Sparkling violetear

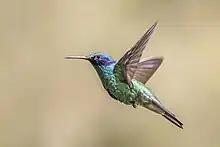

The sparkling violetear (Colibri coruscans) is a species of hummingbird widespread in highlands of northern and western South America, including a large part of the Andes (from Argentina and northwards), the Venezuelan Coastal Range, and the Tepuis. It occurs in a wide range of semi-open habitats, even in gardens and parks within major cities such as Quito, and is often the most common species of hummingbird in its range. It is highly vocal and territorial.